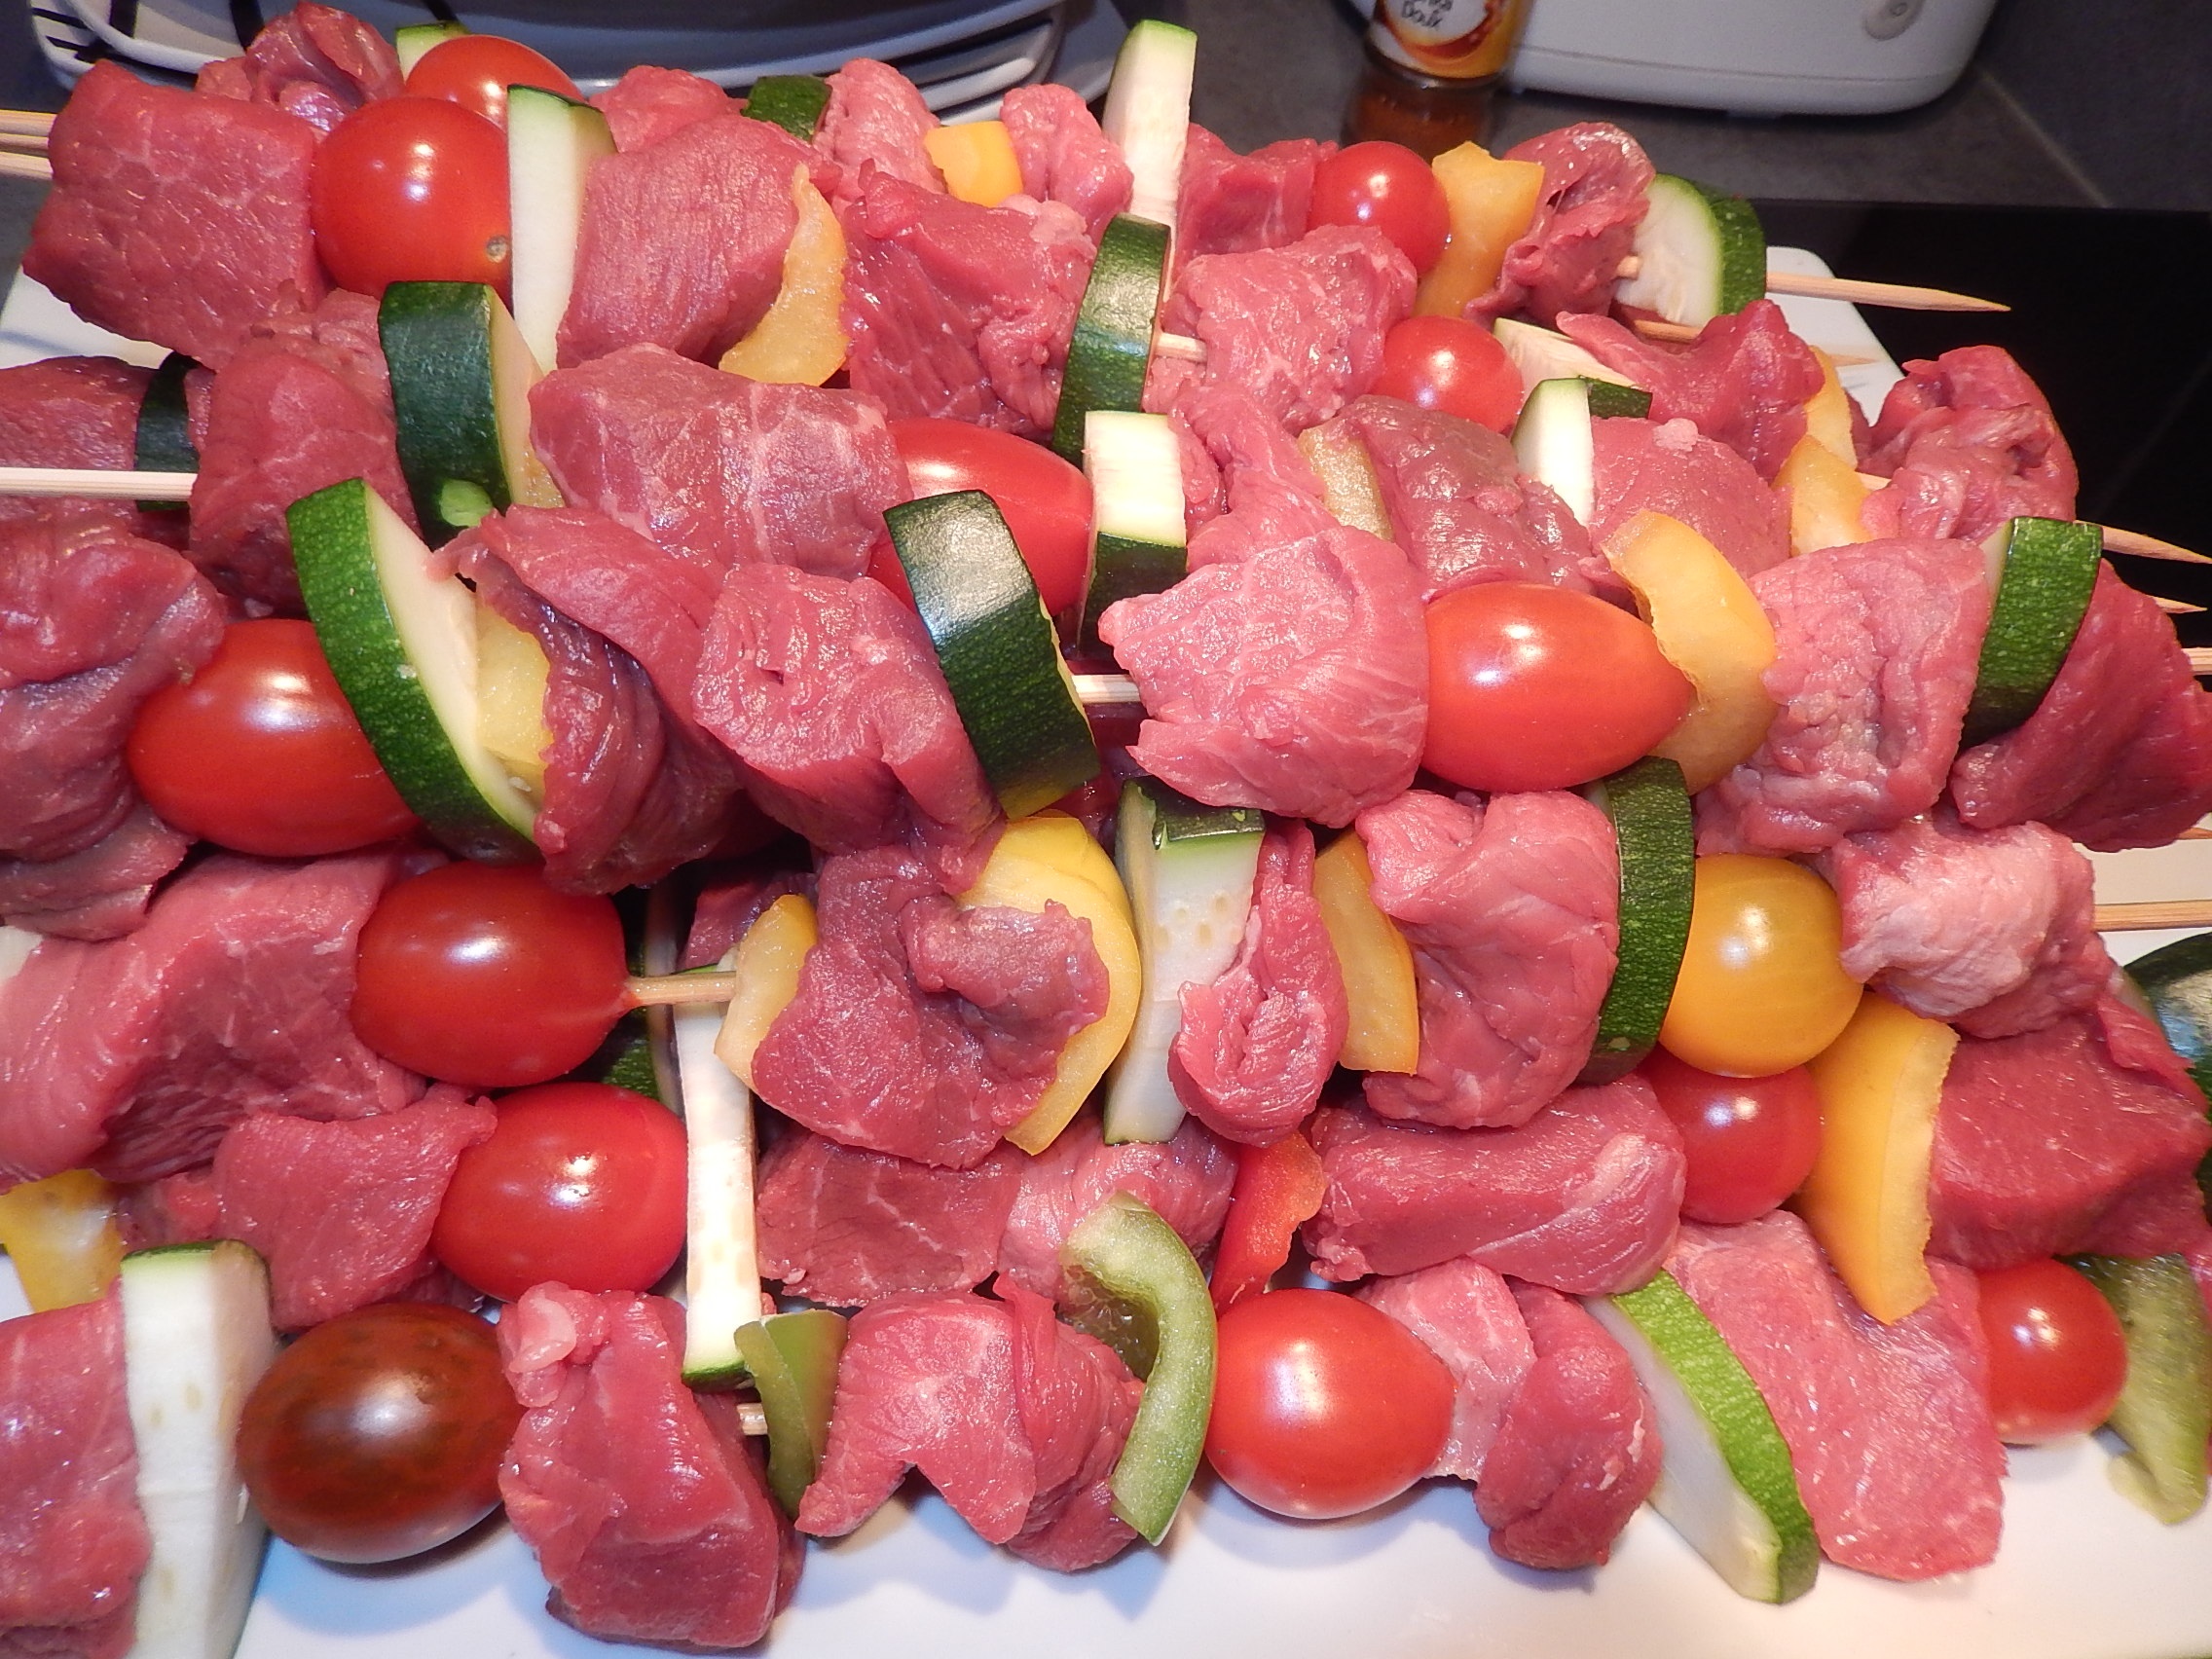
dish, meal, food, salad, produce, vegetable, meat, cuisine, grill, skewers, hors d oeuvre, grilled food, brochette